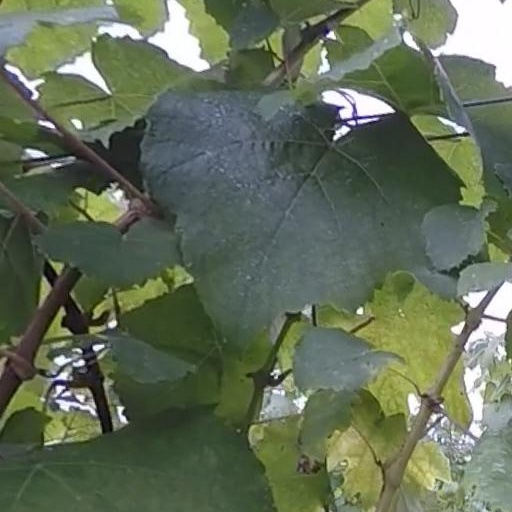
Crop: grape